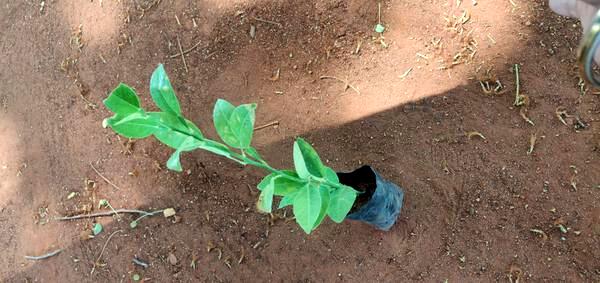
Plant: Lemon